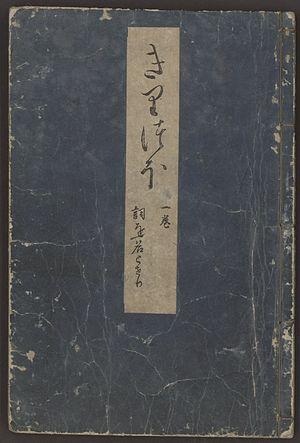
Genji monogatari (Dit du Genji) est souvent considéré comme le premier grand roman de la littérature mondiale. L'auteur de l'ouvrage, Murasaki Shibuku, naquit vers 978 et passa la plupart de sa vie à la cour impériale de Kyoto ou non loin. Après un bref mariage avec un homme plus âgé, elle entra au service de l'impératrice Akiko (ou Shōshi) autour de 1005 comme dame de compagnie. Le roman se compose de 54 livres ou chapitres qui racontent la vie et les romances du Prince Genji, le jeune, beau et talentueux fils d'un empereur. Le roman est remarquable pour son style élégant, ses portraits complexes des personnages, et ses descriptions des émotions humaines. Le vrai nom de l'auteur est inconnu (elle fut connue comme Tō no Shikibu au cours de sa vie et fut appelée Murasaki Shibuku après sa mort), tout comme la méthode de composition ou la date exacte à laquelle l'œuvre fut écrite. Cette édition d'une impression gravée sur bois illustrée provient des collections de la Bibliothèque du Congrès. Produite à Kyoto, au milieu du 17ème siècle, il s'agit d'un ensemble complet et bien conservé comprenant le texte principal et six tomes supplémentaires